Mass media in Croatia

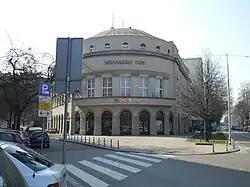
The building in Zagreb where the HND is located is called "Novinarski dom", lit. "Journalists' home".

The "Hrvatsko novinarsko društvo" (HND), or Croatian Journalists' Association (CJA), associates nearly all Croatian journalists (more than 3,000, of whose 60% in Zagreb). Founded in 1910, as one of the oldest professional associations in Croatia, it adhered in 1992 to the International Federation of Journalists. The HND works together with the Trade Union of Croatian Journalists to protect journalists' labour and social rights.